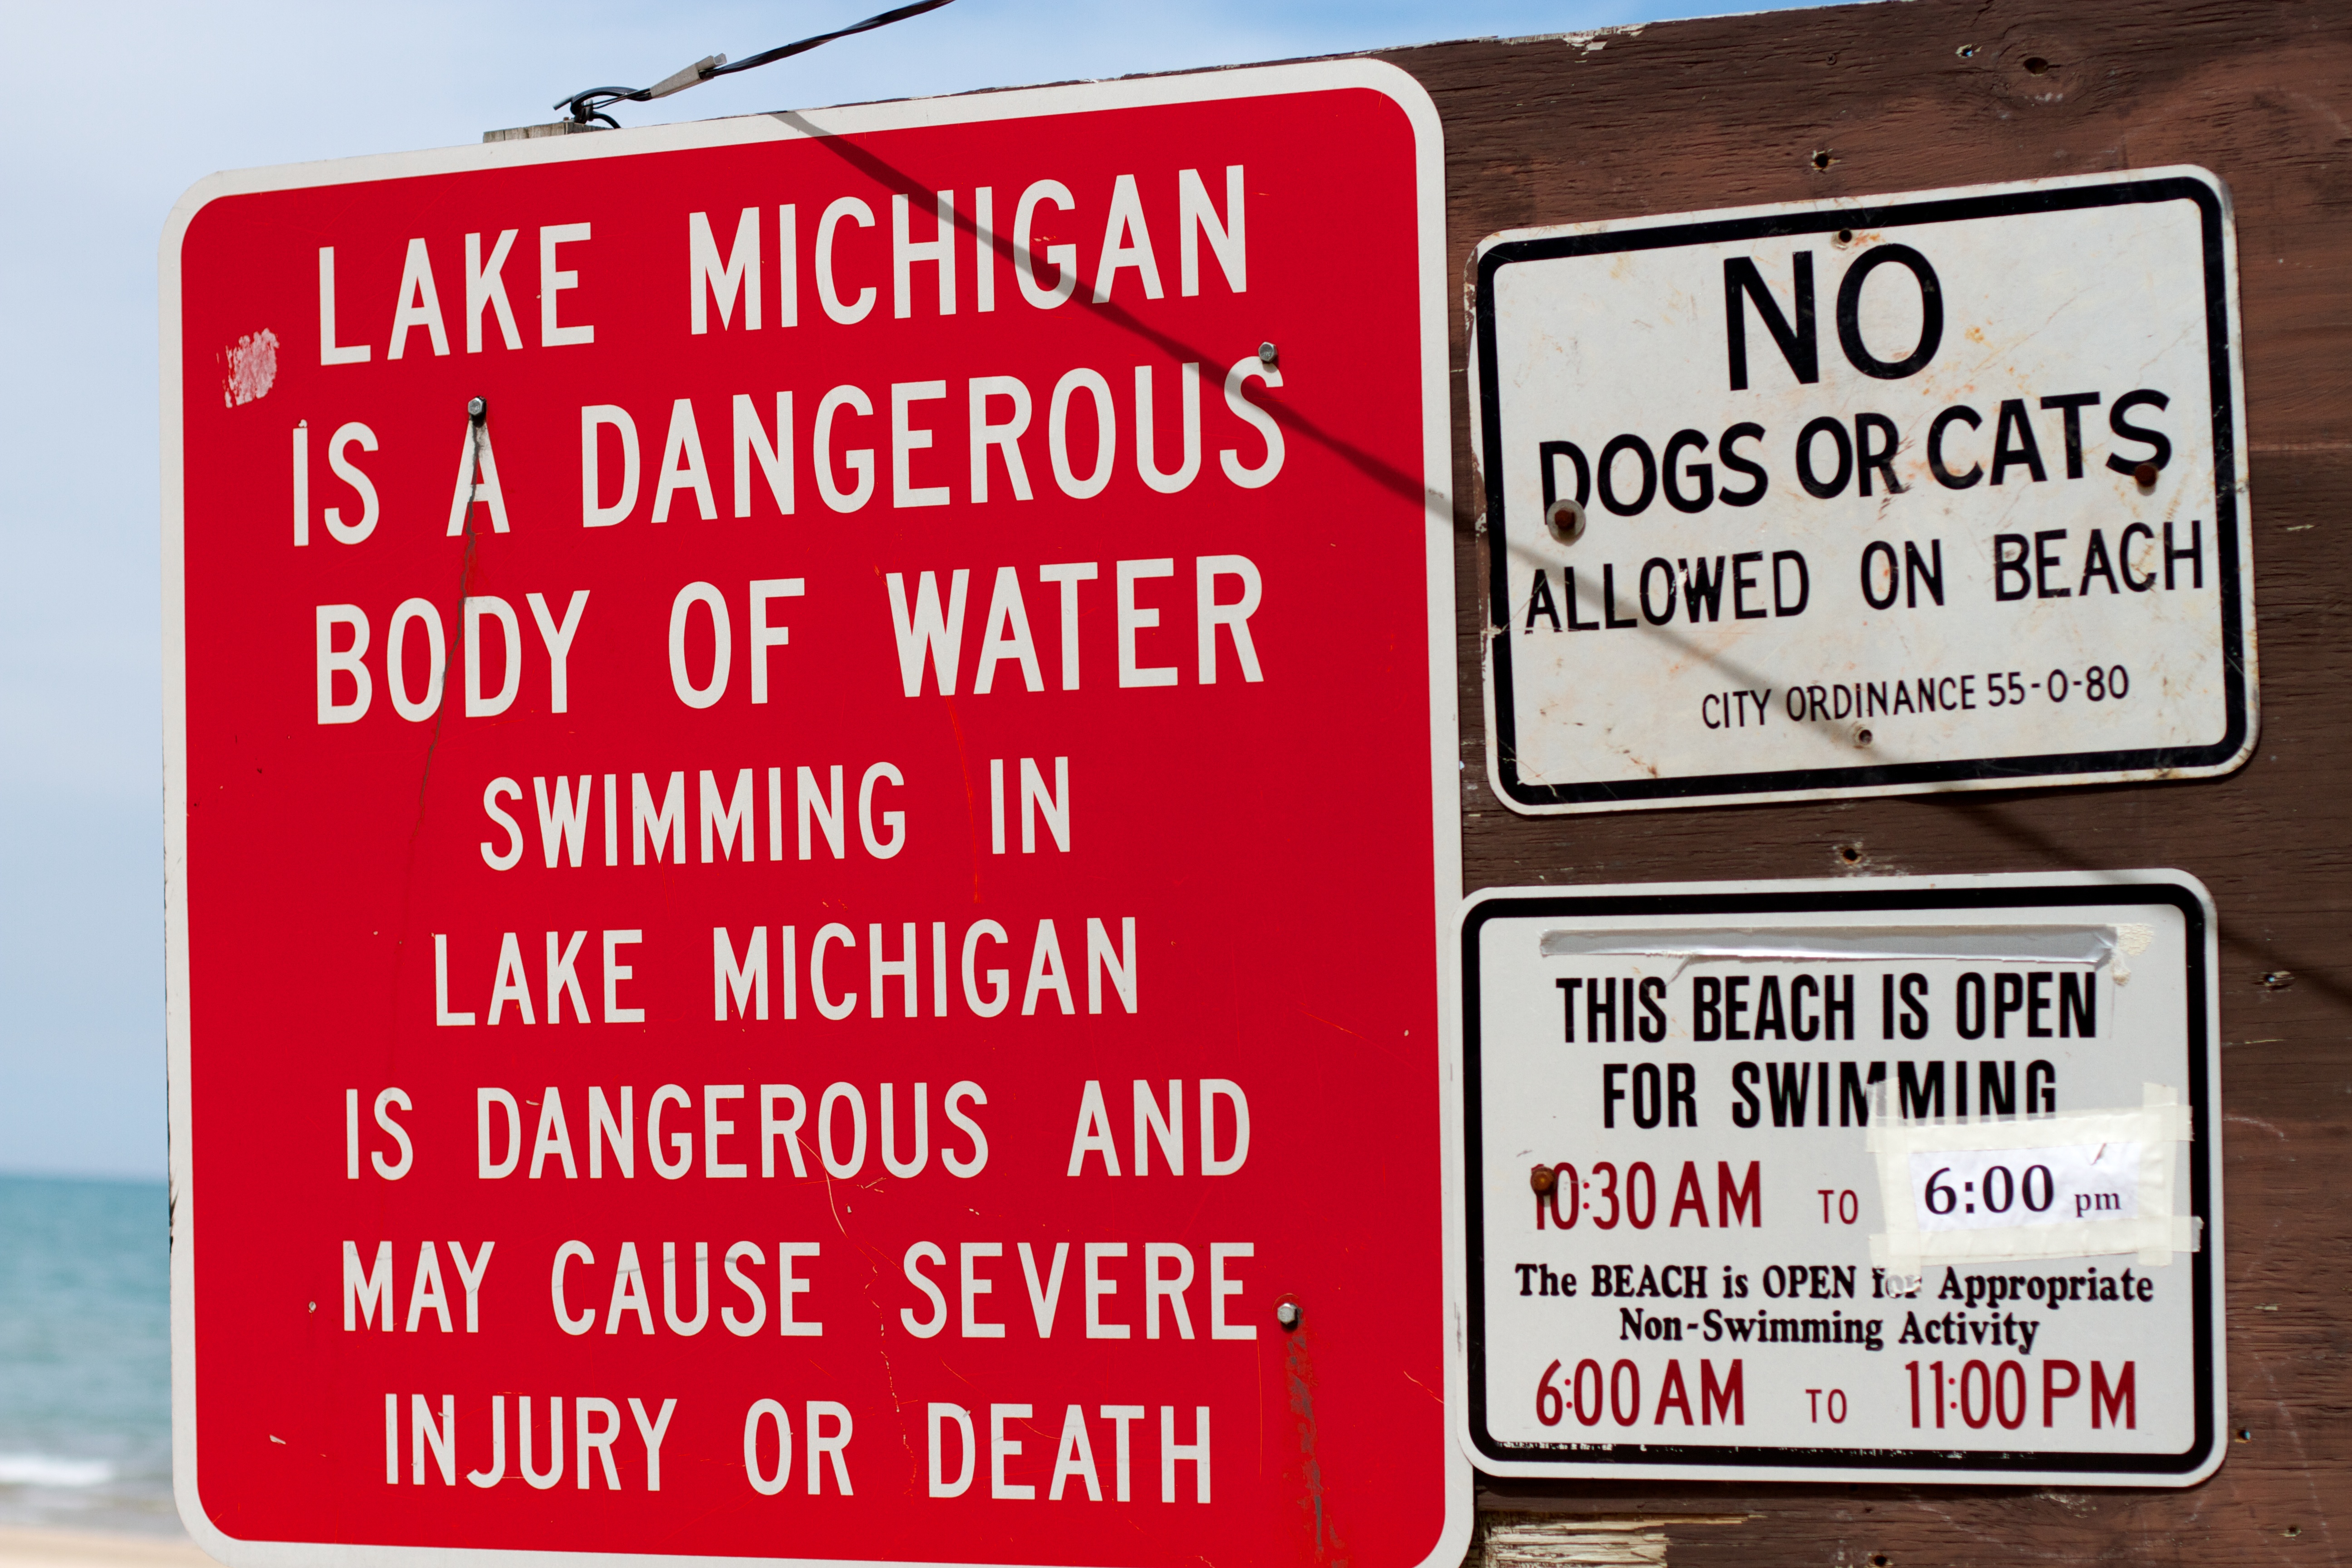
number, advertising, sign, street sign, signage, brand, font, raildog, vehicle registration plate